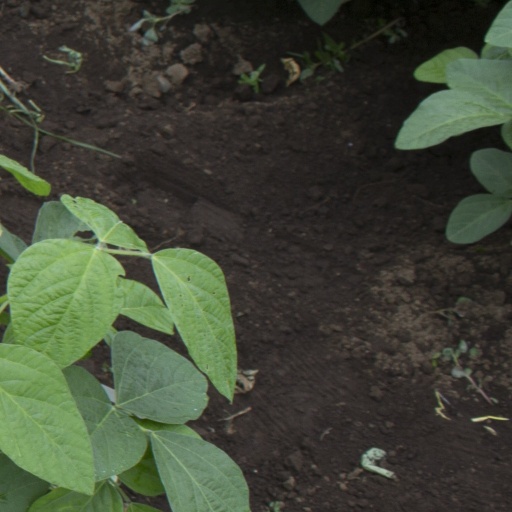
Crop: soybean